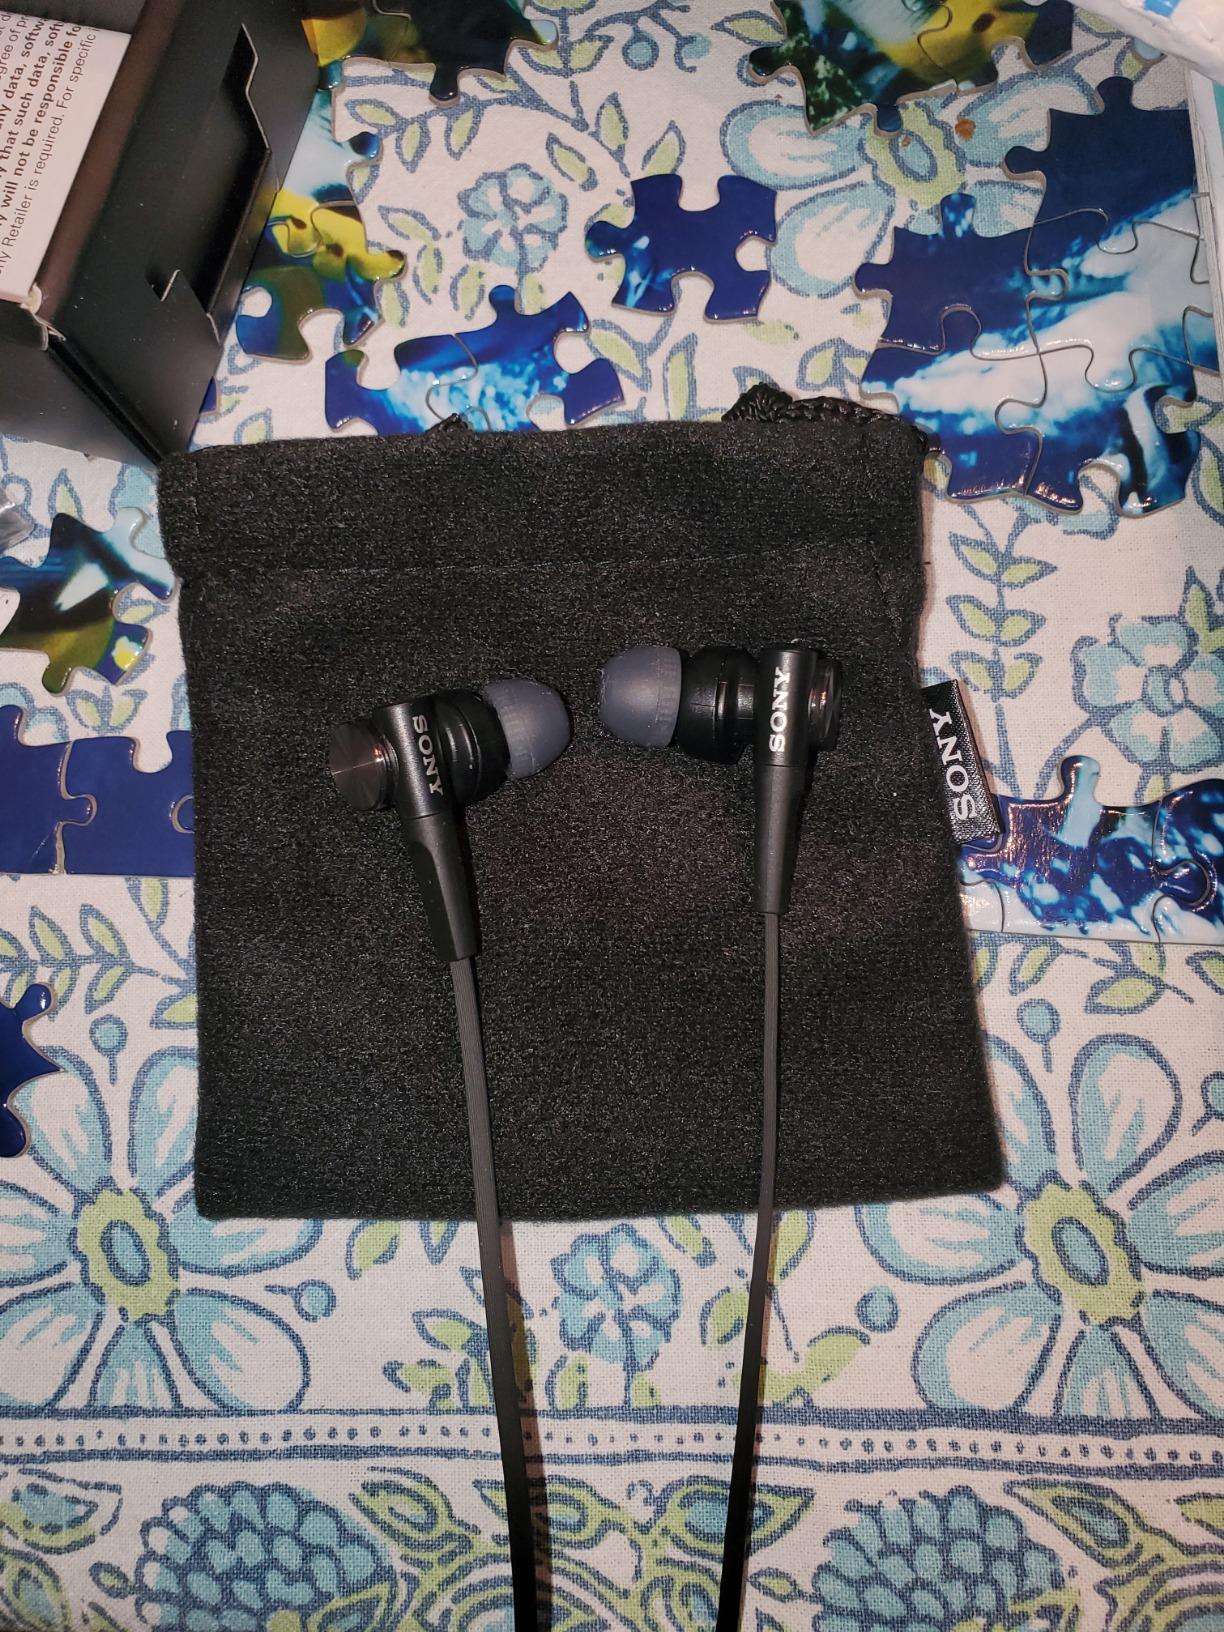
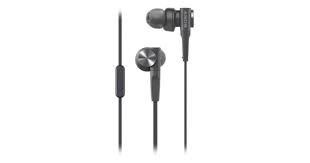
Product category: headphones
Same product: yes